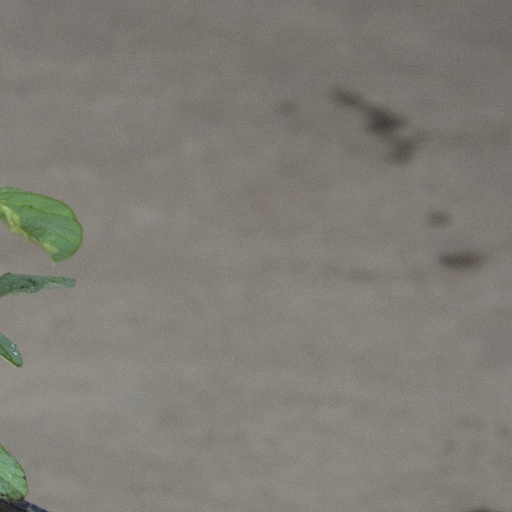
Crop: soybean